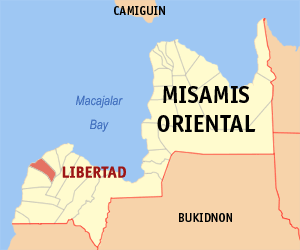
Libertad est une localité de la province du Misamis oriental, aux Philippines. En 2015, elle compte 12 354 habitants.